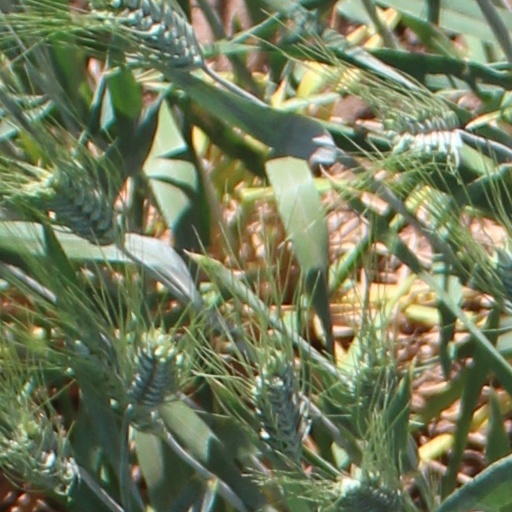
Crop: wheat